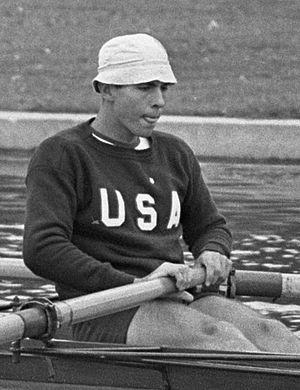
William Stowe, né le 23 mars 1940 à Oak Park et mort le 8 février 2016, est un rameur d'aviron américain.